Rocca Borromeo di Angera

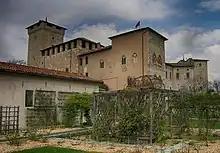
General view of the different parts forming the castle

The origin of the Rocca traces back to an early medieval watchtower, around which the other parts of the building later developed. The tower belonged to the Milanese church, and in the 13th century, it was the refuge of Archbishop Leone da Perego after being forced to flee Milan by the city faction led by the Della Torre family.